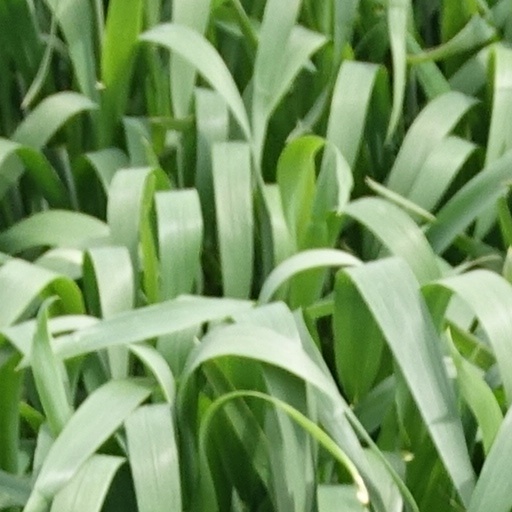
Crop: wheat